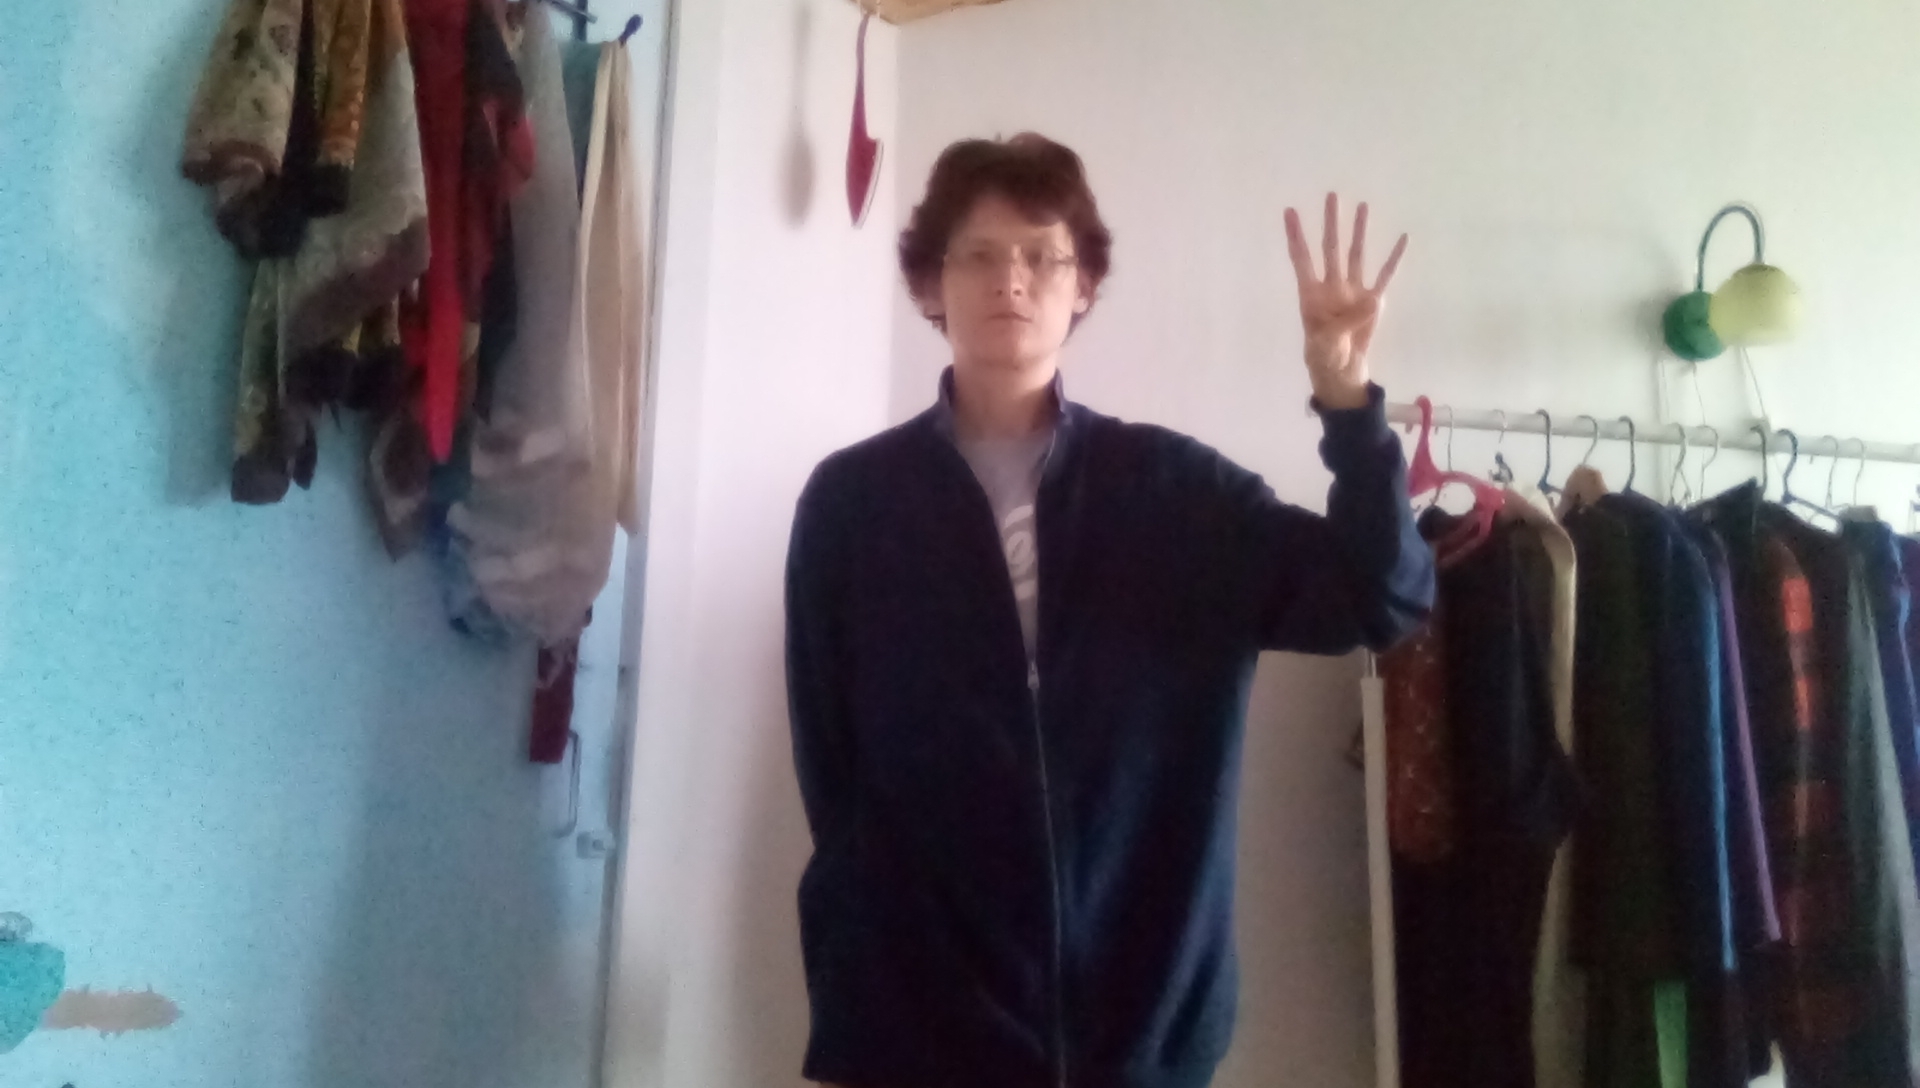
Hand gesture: four